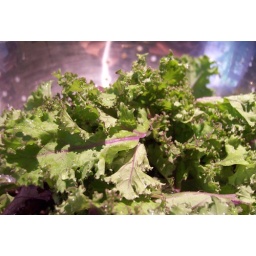
lettuce in silver bowl